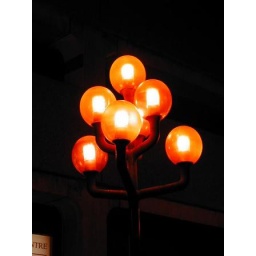
street lamp in Ottawa